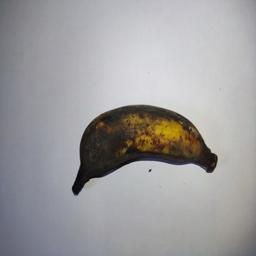
Banana variety: Bangla Kola